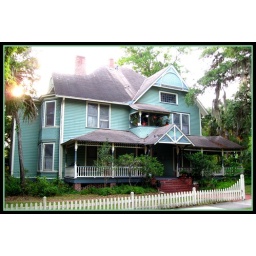
I like a house with a porch above the front door